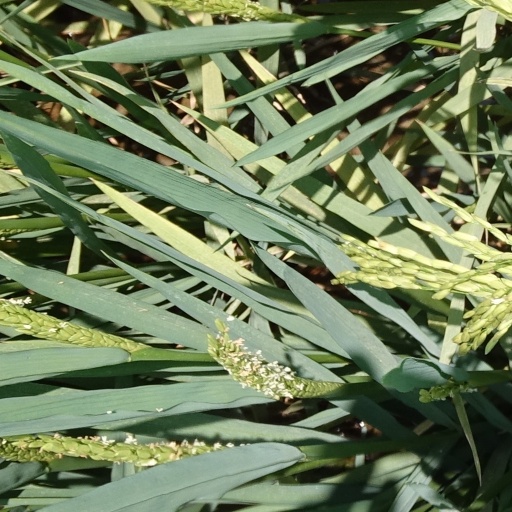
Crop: rice